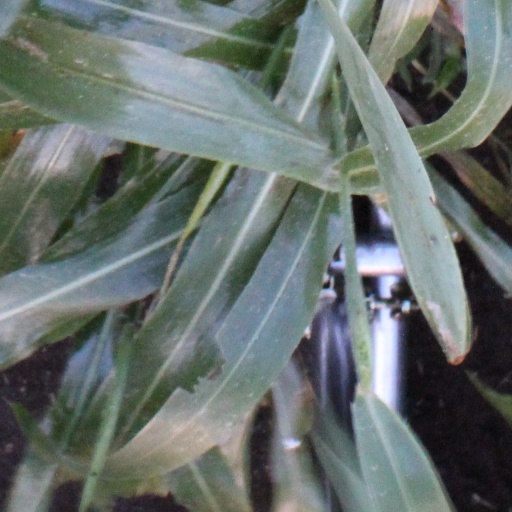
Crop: sorghum